Harry B. Harris Jr.

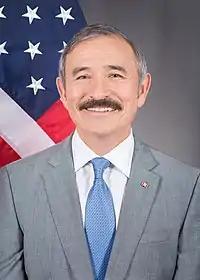
Harris's original ambassador portrait with his mustache

Harris was nominated by President Donald Trump to serve as U.S. Ambassador to Australia in February 2018, but was renominated to become Ambassador to South Korea by Trump at the suggestion of newly sworn-in Secretary of State Mike Pompeo on May 23, 2018.